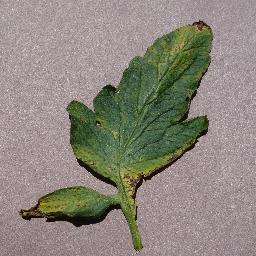
Label: Tomato___Septoria_leaf_spot